Bjering (car)

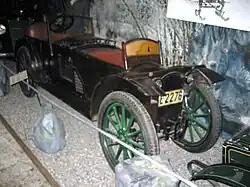
Bjering automobile

Bjering was the brand name of an automobile type constructed by Hans Christian Bjering in Gjøvik, Norway. The car had an unusual tandem-arrangement of its two seats and an air-cooled V4 engine. Its small width made the vehicle capable of driving in the narrow track left by the snow plough in the Norwegian roads during winter. Only six were thought to have been built between 1920 and 1925.